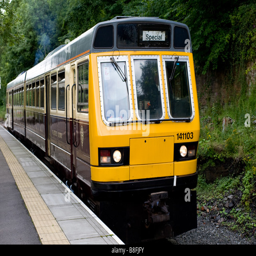
a class train starting off from station